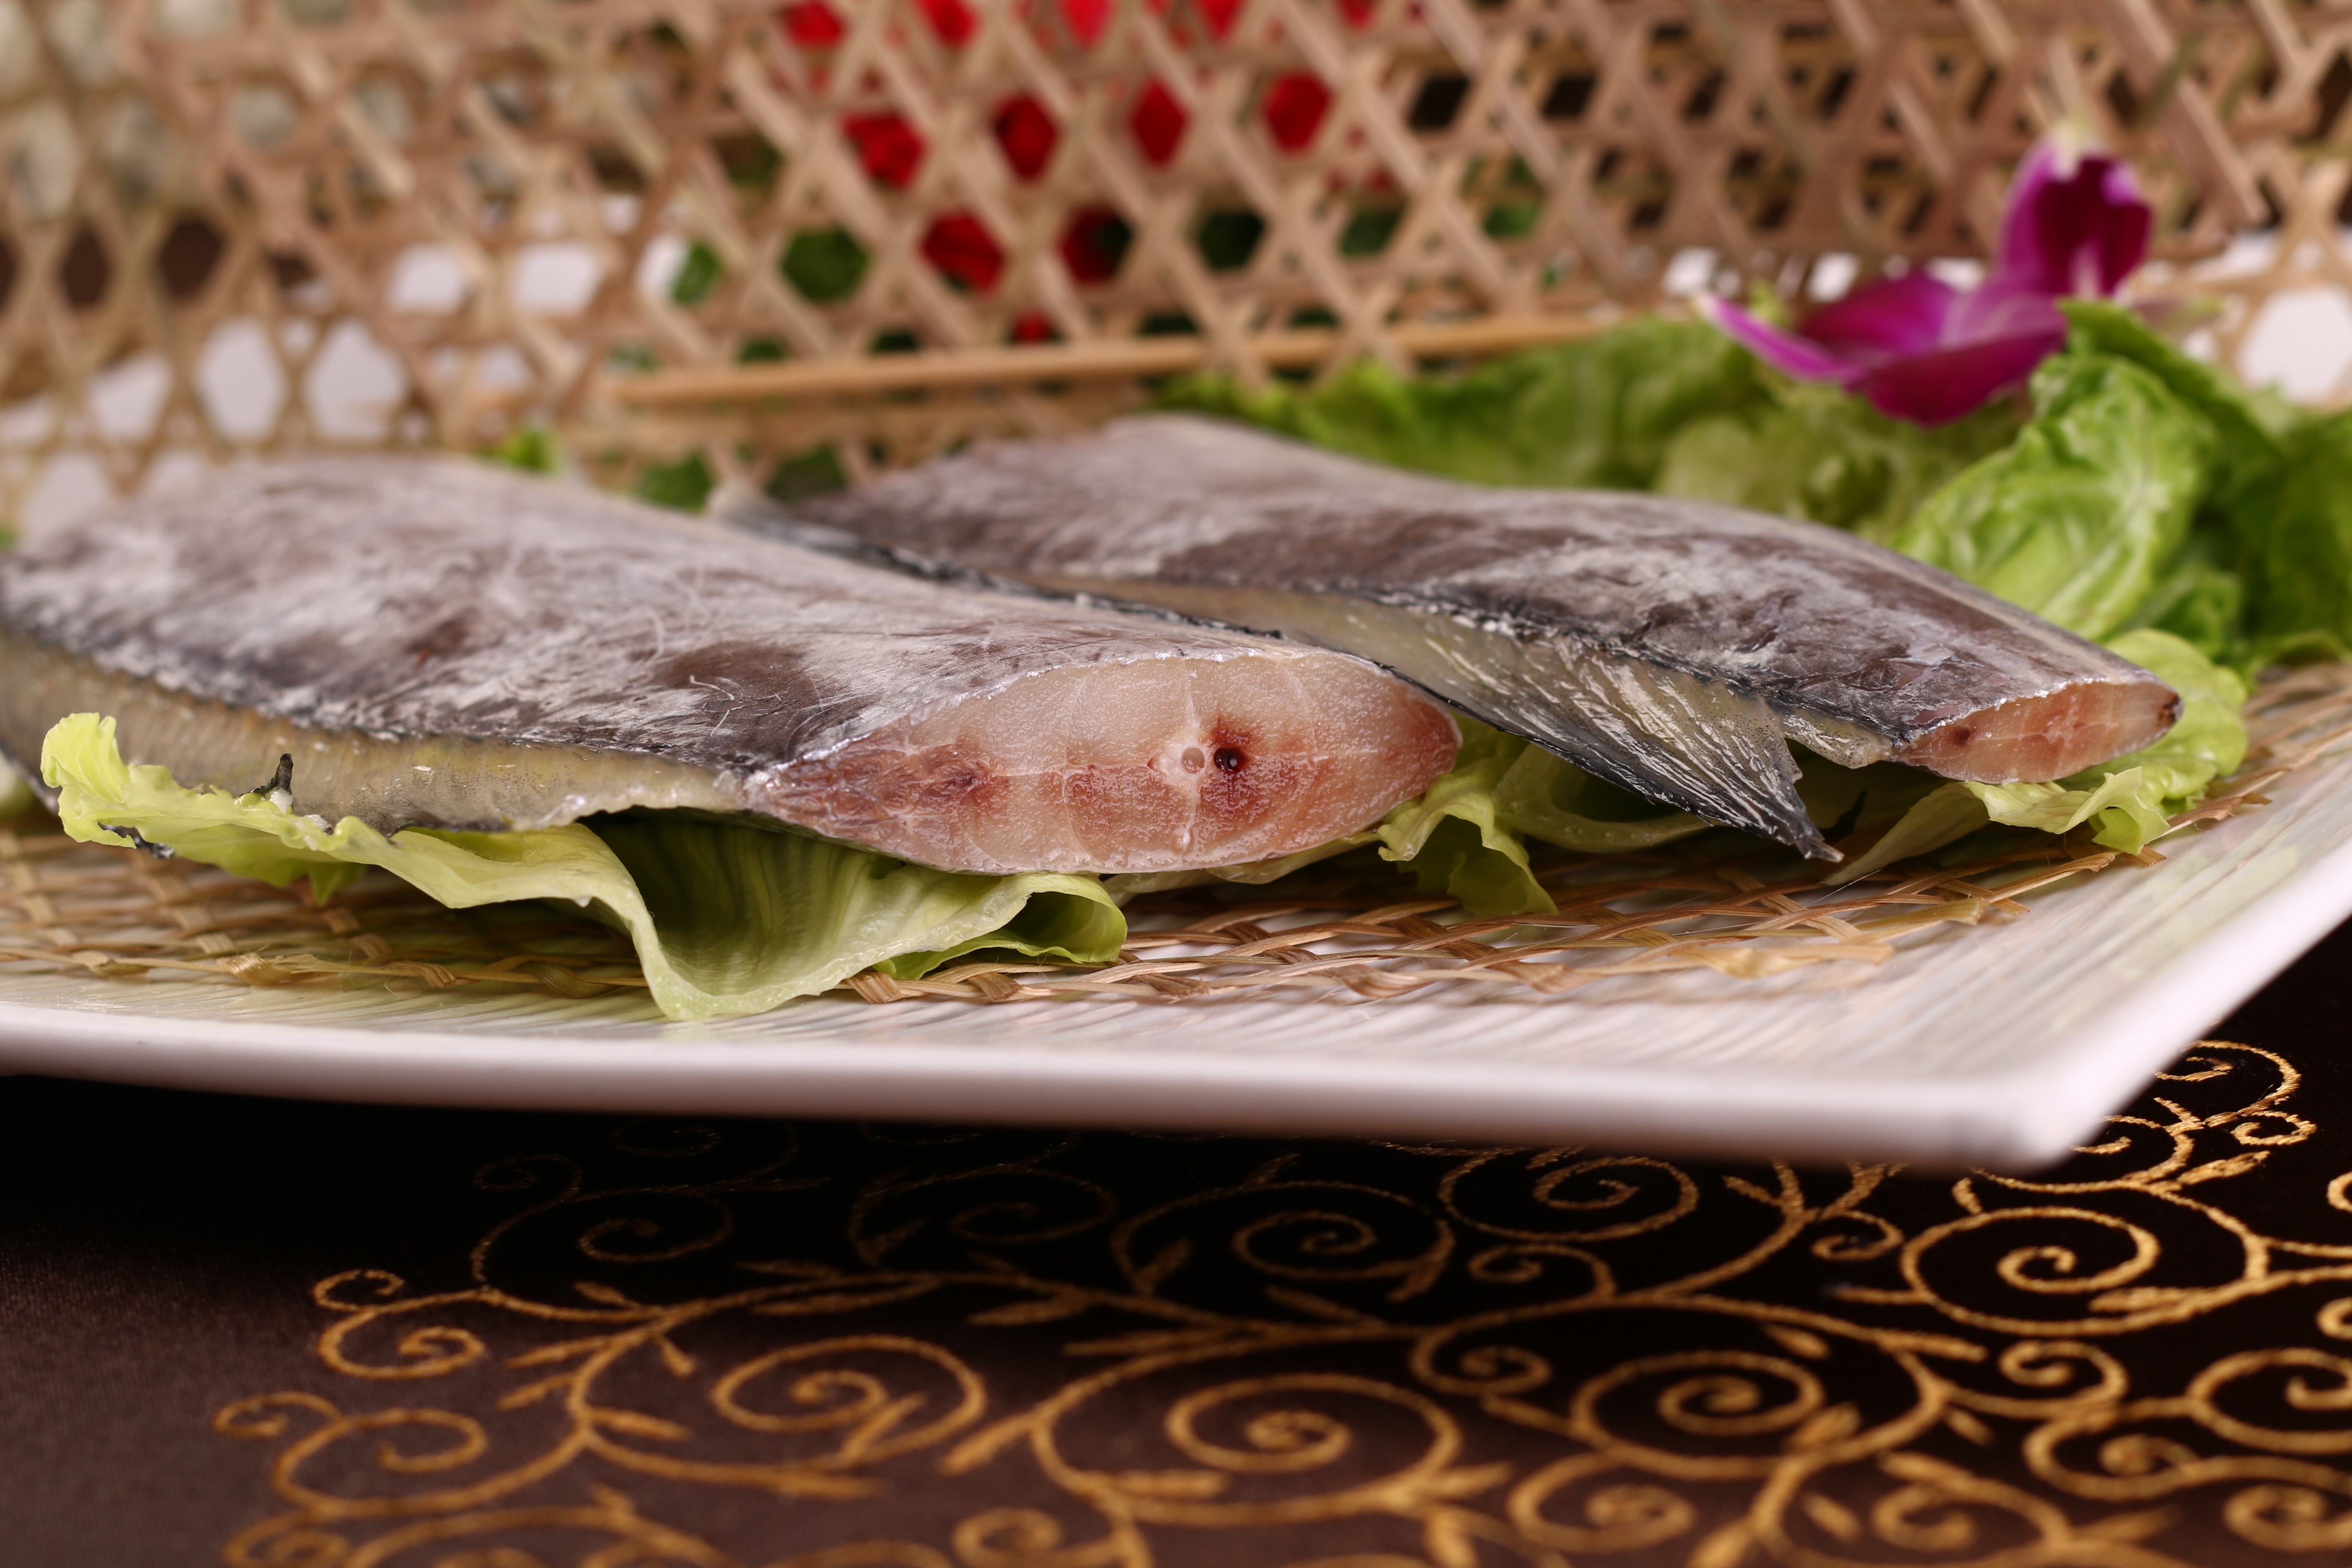
dish, food, produce, seafood, fresh, fish, gourmet, cuisine, sardine, herring, mackerel, ribbonfish, forage fish